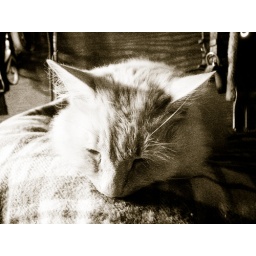
Winter means more barn cats in the barn in the morning. Here's Corky asleep. Briggs Stable. Hanover Massachusetts.